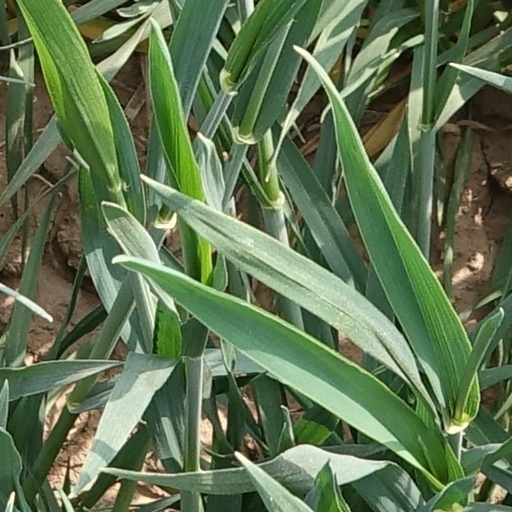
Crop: wheat